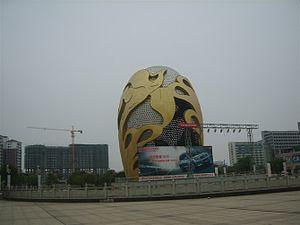
Gao'an est une ville de la province du Jiangxi en Chine. C'est une ville-district placée sous la juridiction de la ville-préfecture de Yichun.